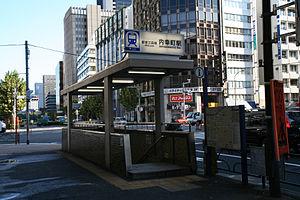
Uchisaiwaichō est une station du métro de Tokyo sur la ligne Mita dans l'arrondissement de Chiyoda à Tokyo. Elle est exploitée par le Bureau des Transports de la Métropole de Tokyo.